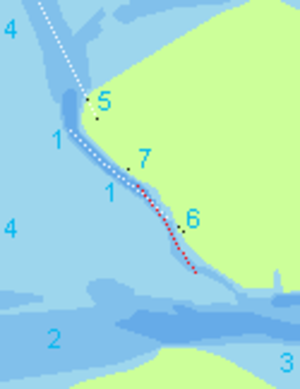
Le phare de Noorderhoofd est un phare à feu directionnel situé à Westkapelle, province de Zélande aux Pays-Bas. Il est synchronisé avec le phare de Westkapelle pour former un alignement en direction du chenal étroit de l'Oostgat
Le Wielingen est un passage navigable à la sortie de l'estuaire de l'Escaut pour aller vers la mer du Nord. Il sépare les bancs de sable appelés bancs flamands.
Le phare de Westkapelle est un phare à feu directionnel situé à Westkapelle, province de Zélande aux Pays-Bas. Il est synchronisé avec le phare de Noorderhoofd pour former un alignement en direction du chenal étroit de l'Oostgat
Les phares de Kaapduinen sont un dispositif de deux phares à feu directionnel situé au village de Dishoek, province de Zélande aux Pays-Bas.